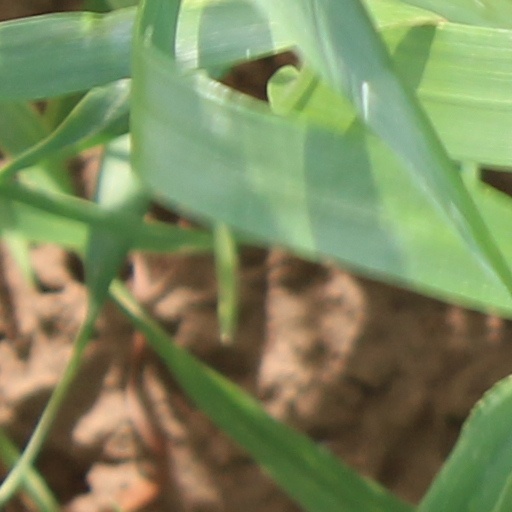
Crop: wheat